Geʽez

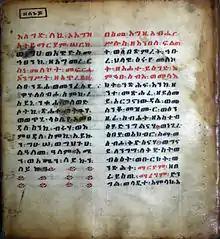
Example of Geʽez taken from a 15th-century Ethiopian Coptic prayer book

A similar problem is found for the consonant transliterated . Gragg notes that it corresponds in etymology to velar or uvular fricatives in other Semitic languages, but it is pronounced exactly the same as in the traditional pronunciation. Though the use of a different letter shows that it must originally have had some other pronunciation, what that pronunciation was is not certain.